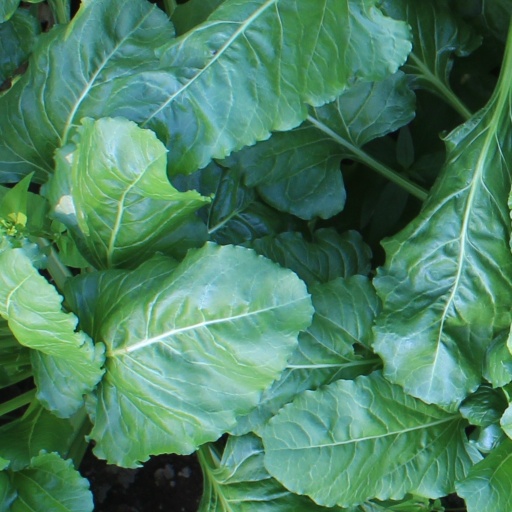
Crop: sugar beet